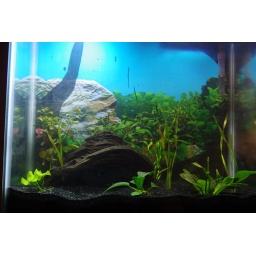
There's still work to be done, but look! I have plants in my 15 gallon fish tank now! :)